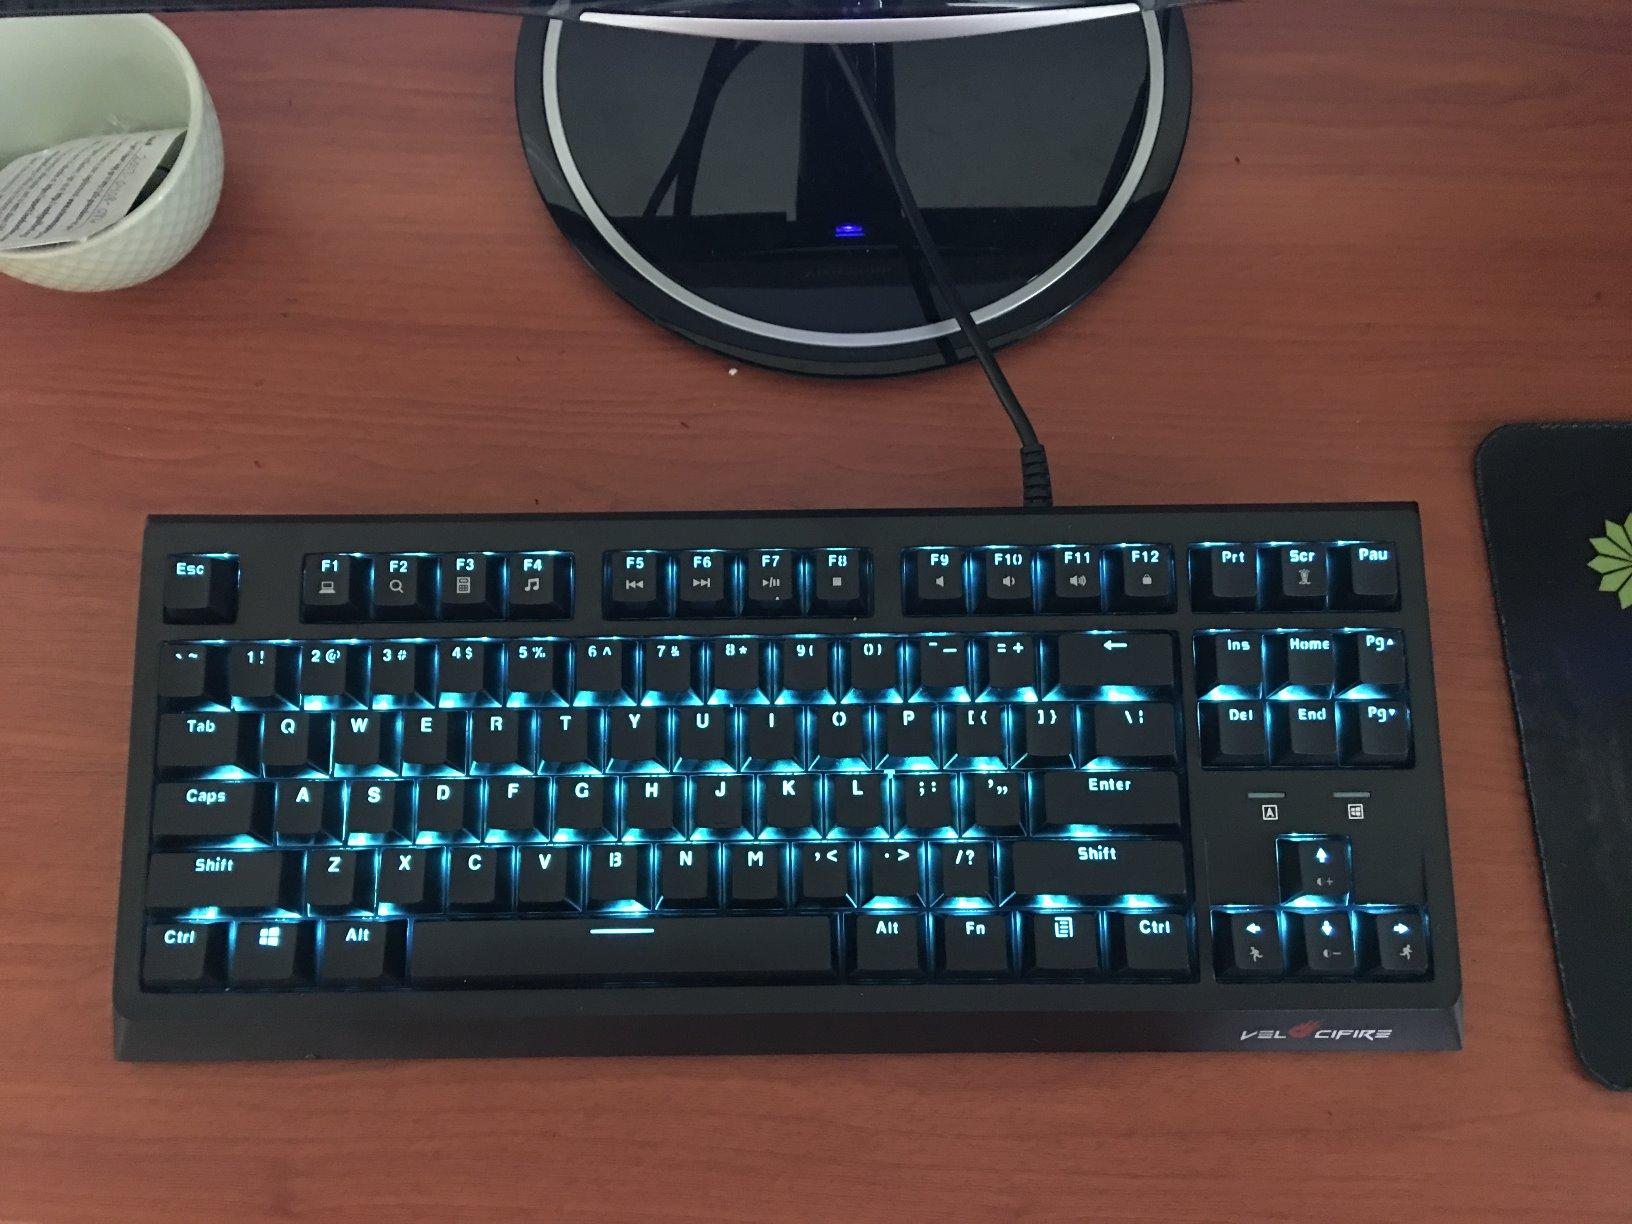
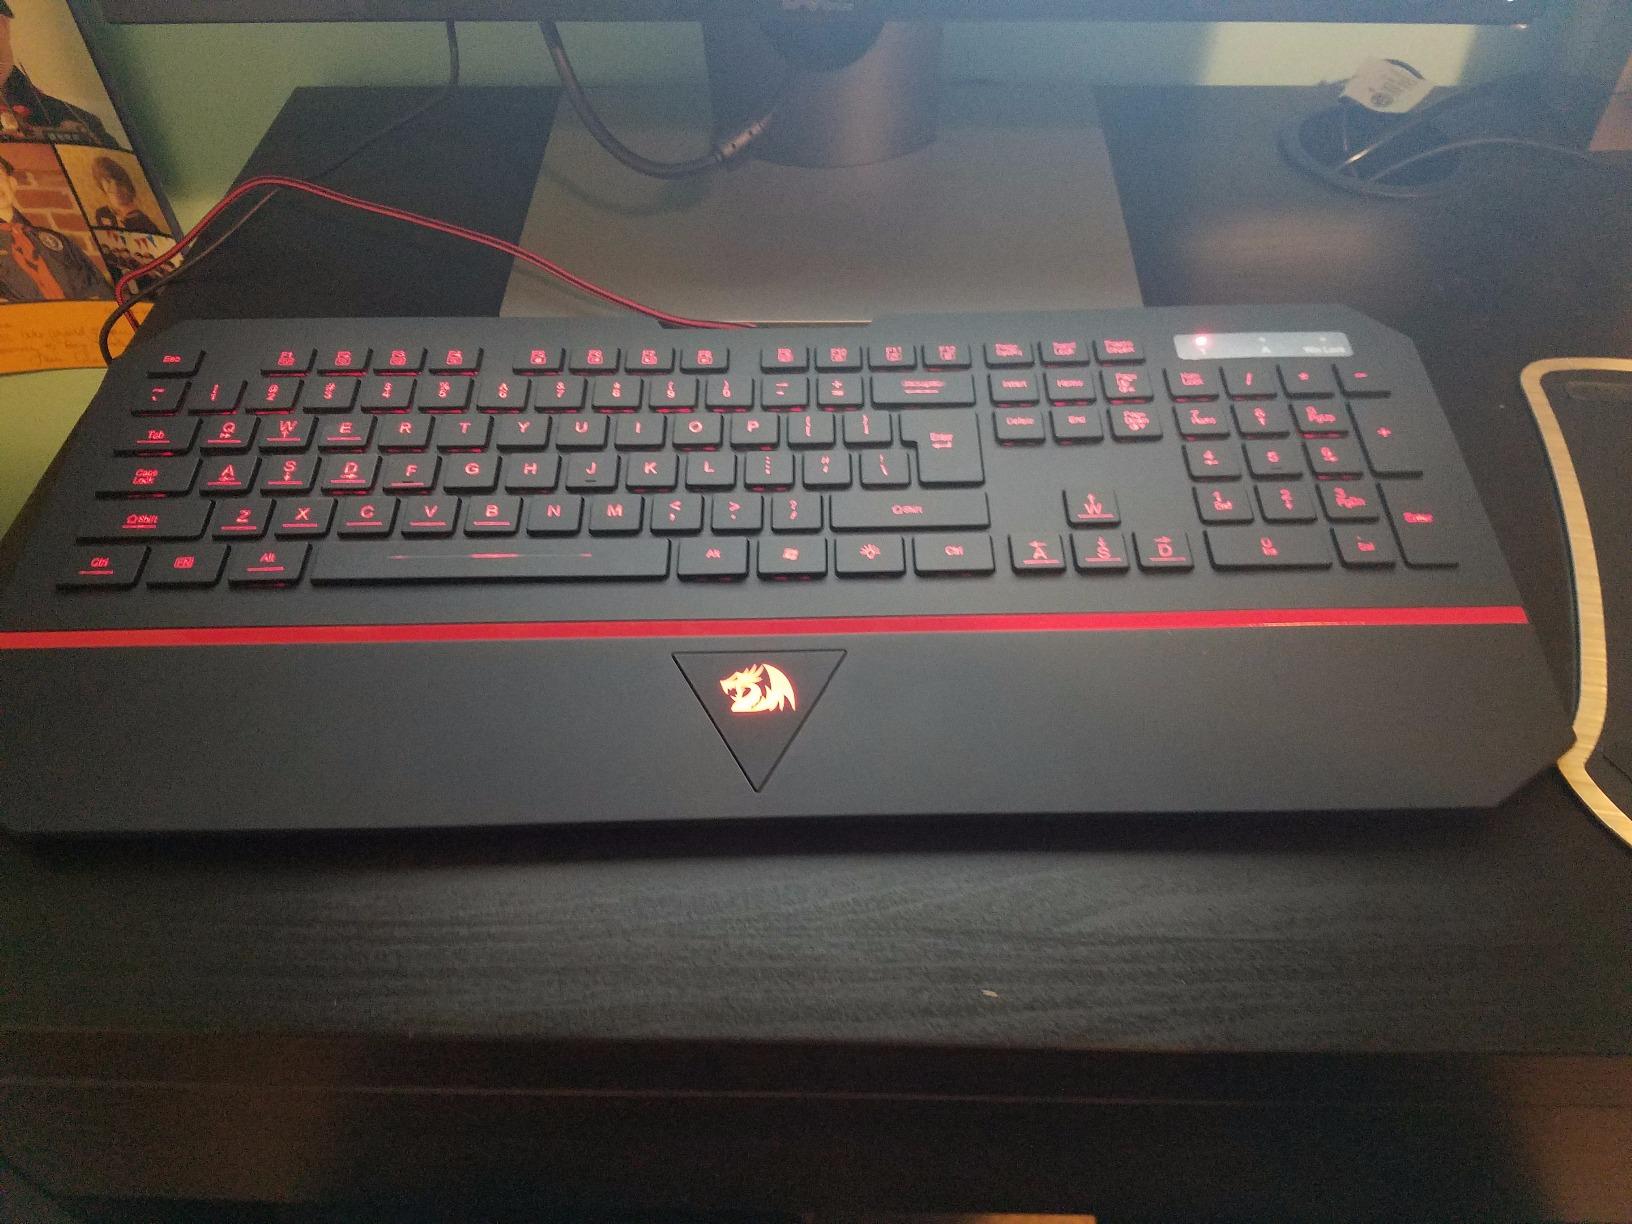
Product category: keyboard
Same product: no